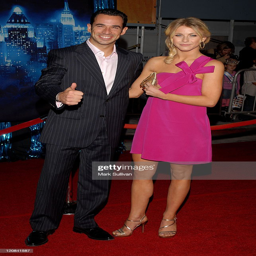
actor and country pop artist arrive at the premiere .